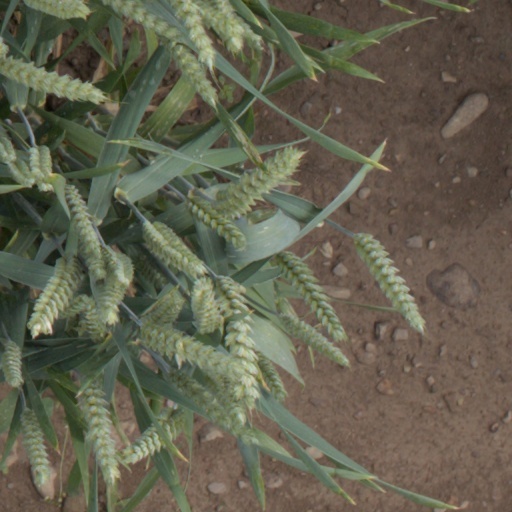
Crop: wheat